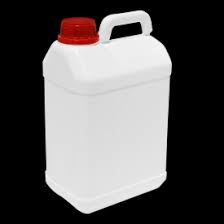
Waste category: plastic